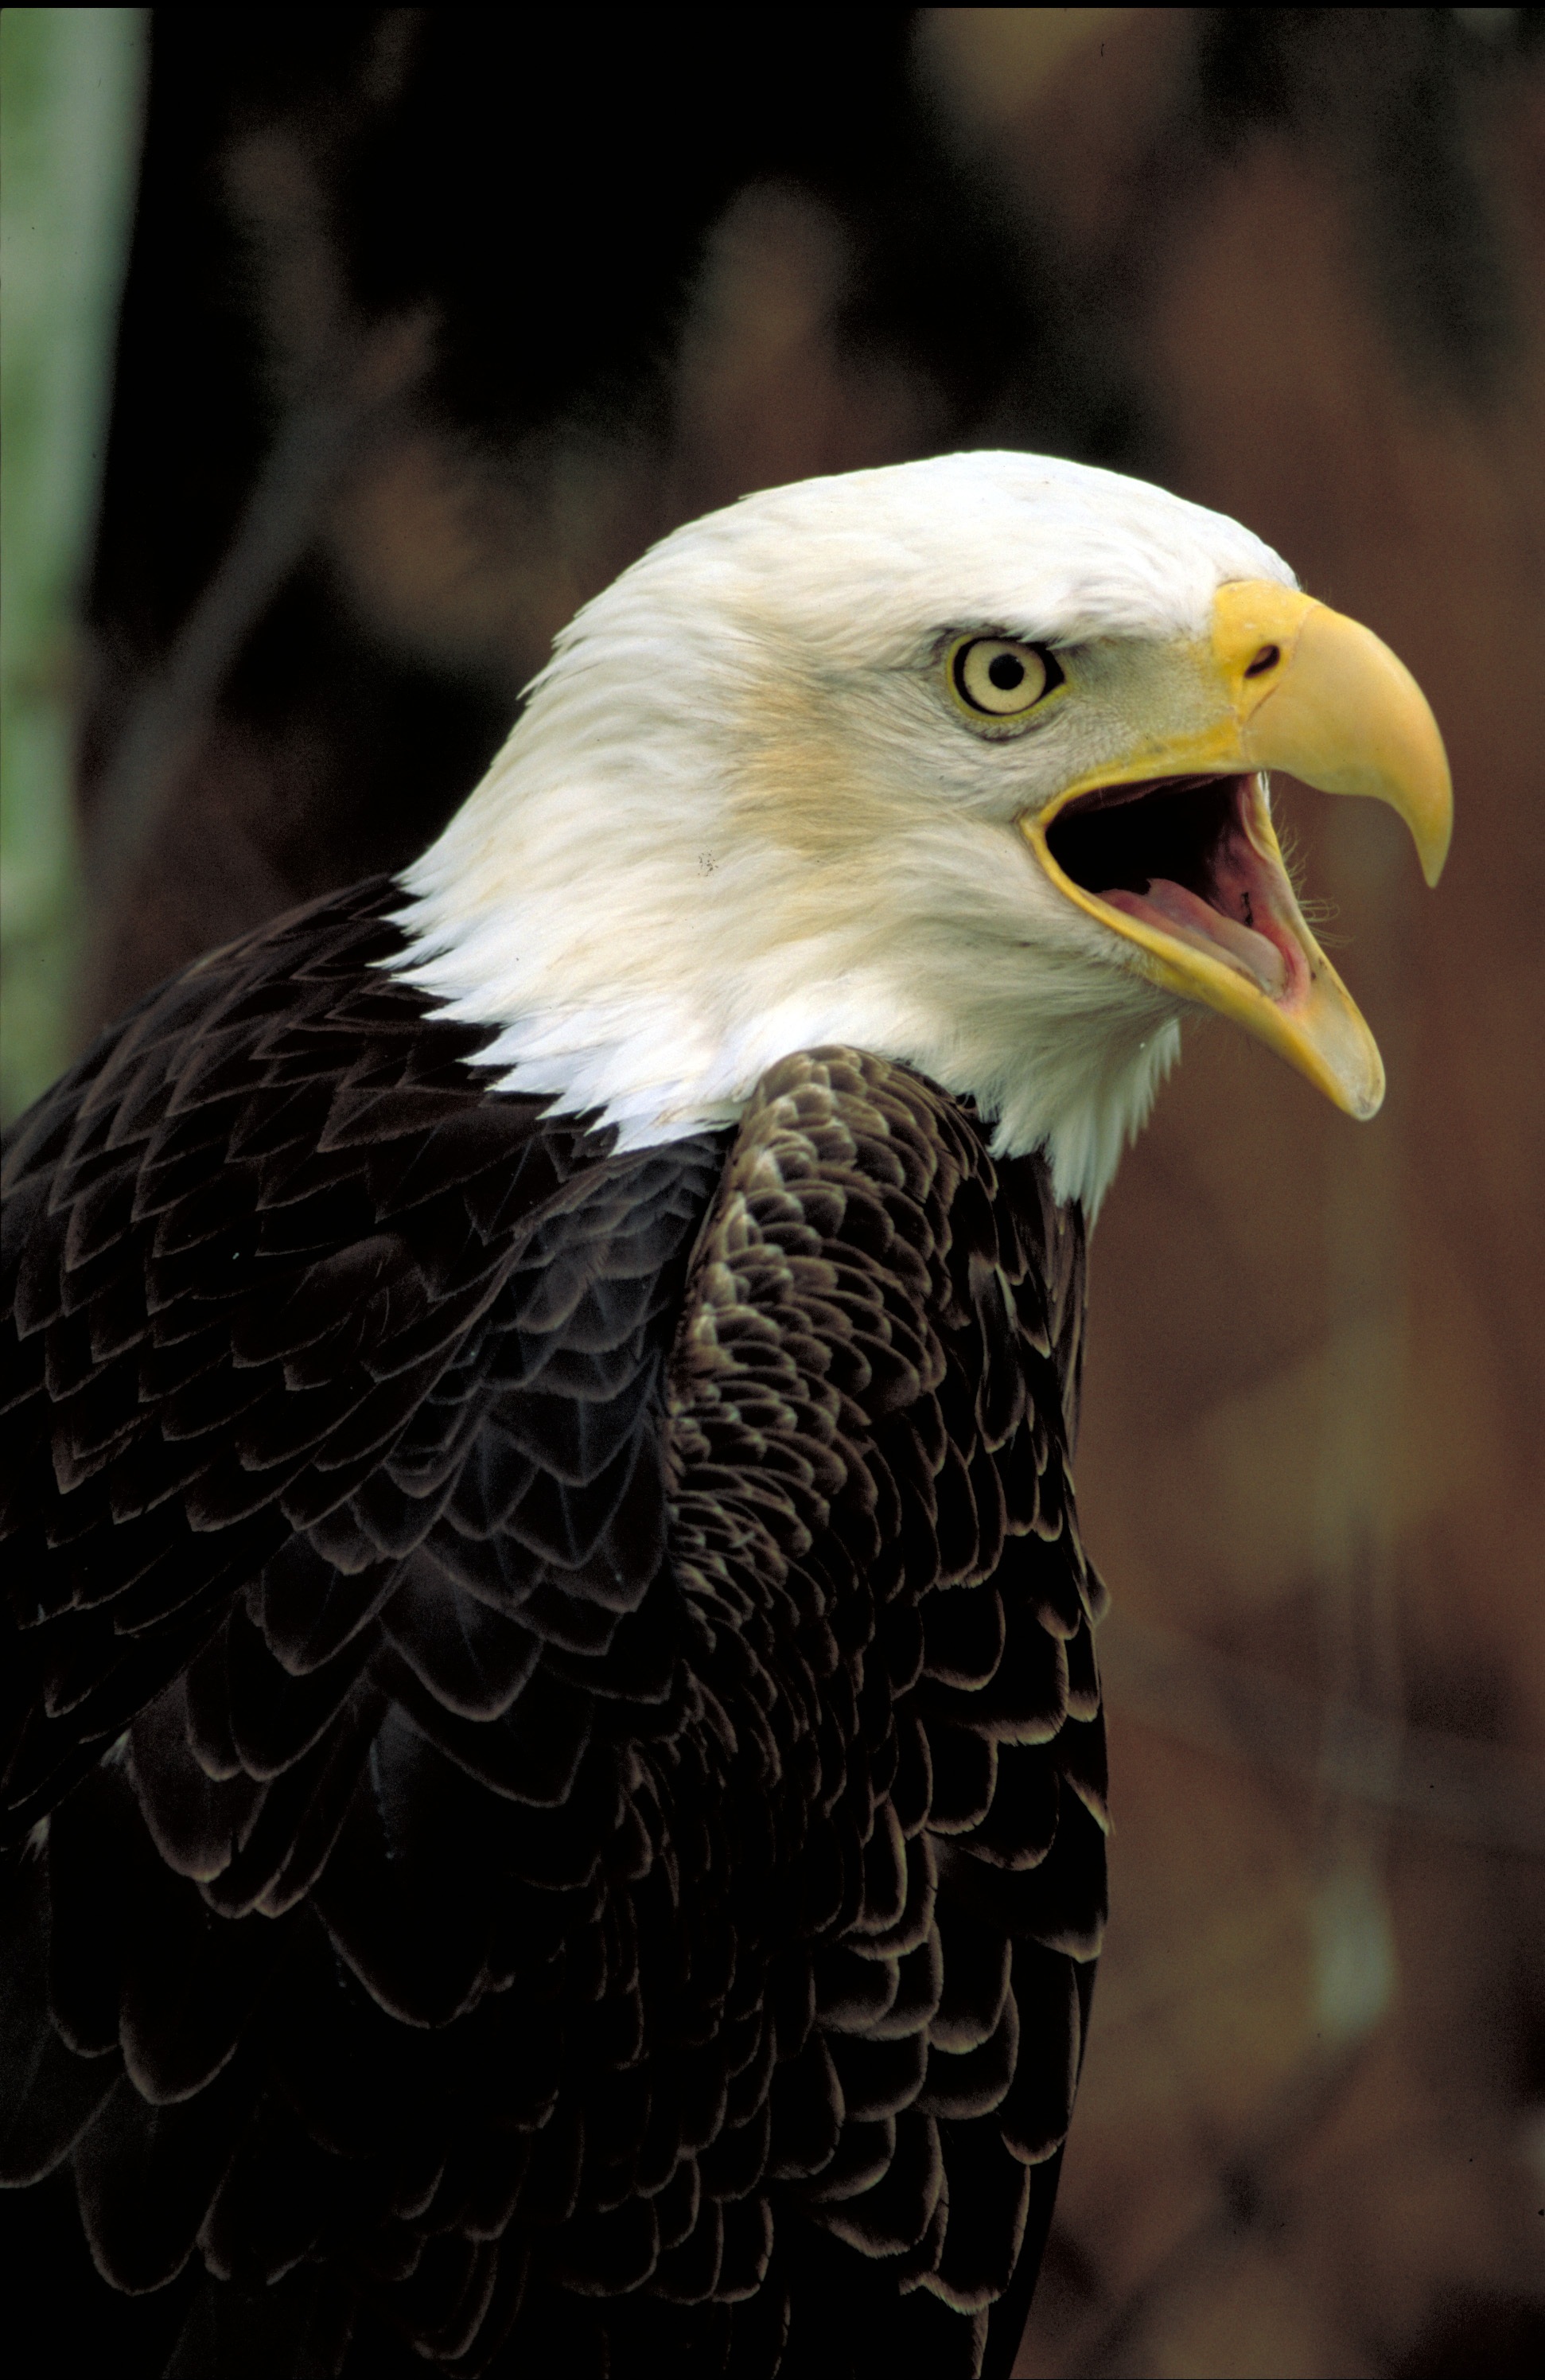
nature, bird, wing, sky, wildlife, wild, portrait, beak, symbol, eagle, predator, freedom, fauna, raptor, majestic, bird of prey, bald eagle, close up, bald, american, feathers, vertebrate, perched, accipitriformes